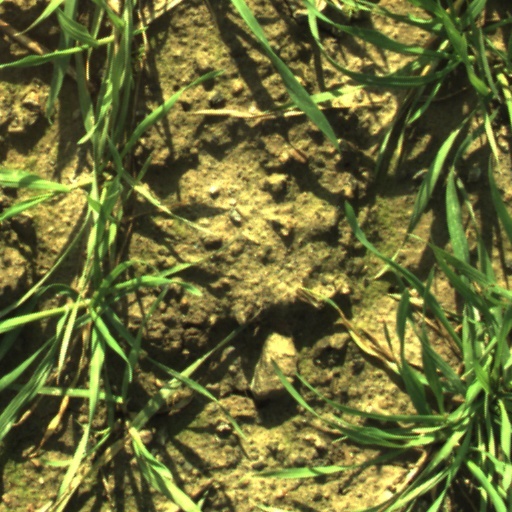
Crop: wheat